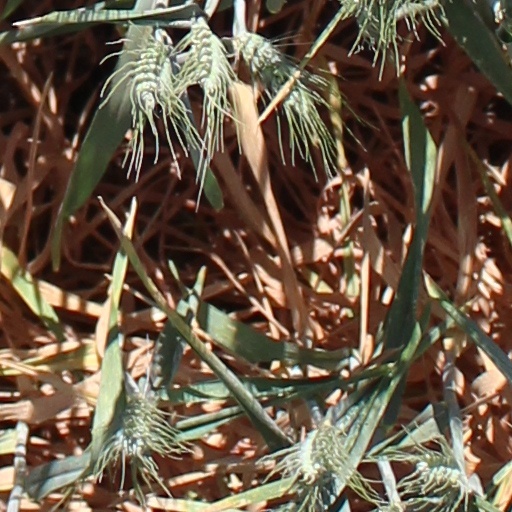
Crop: wheat